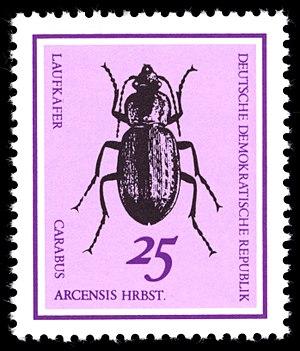
Carabus arvensis, le carabe des champs, est une espèce d'insectes coléoptères de la famille des Carabidae.